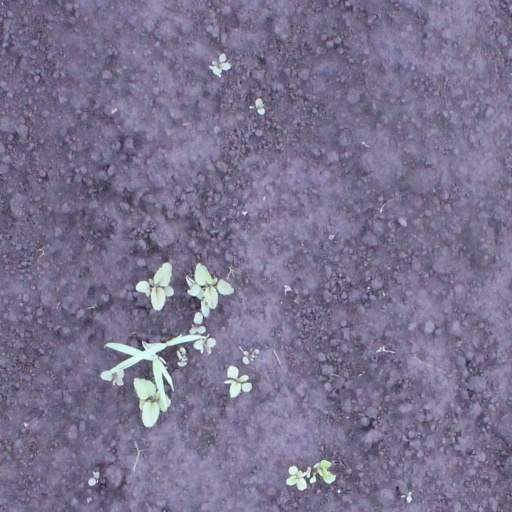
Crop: soybean